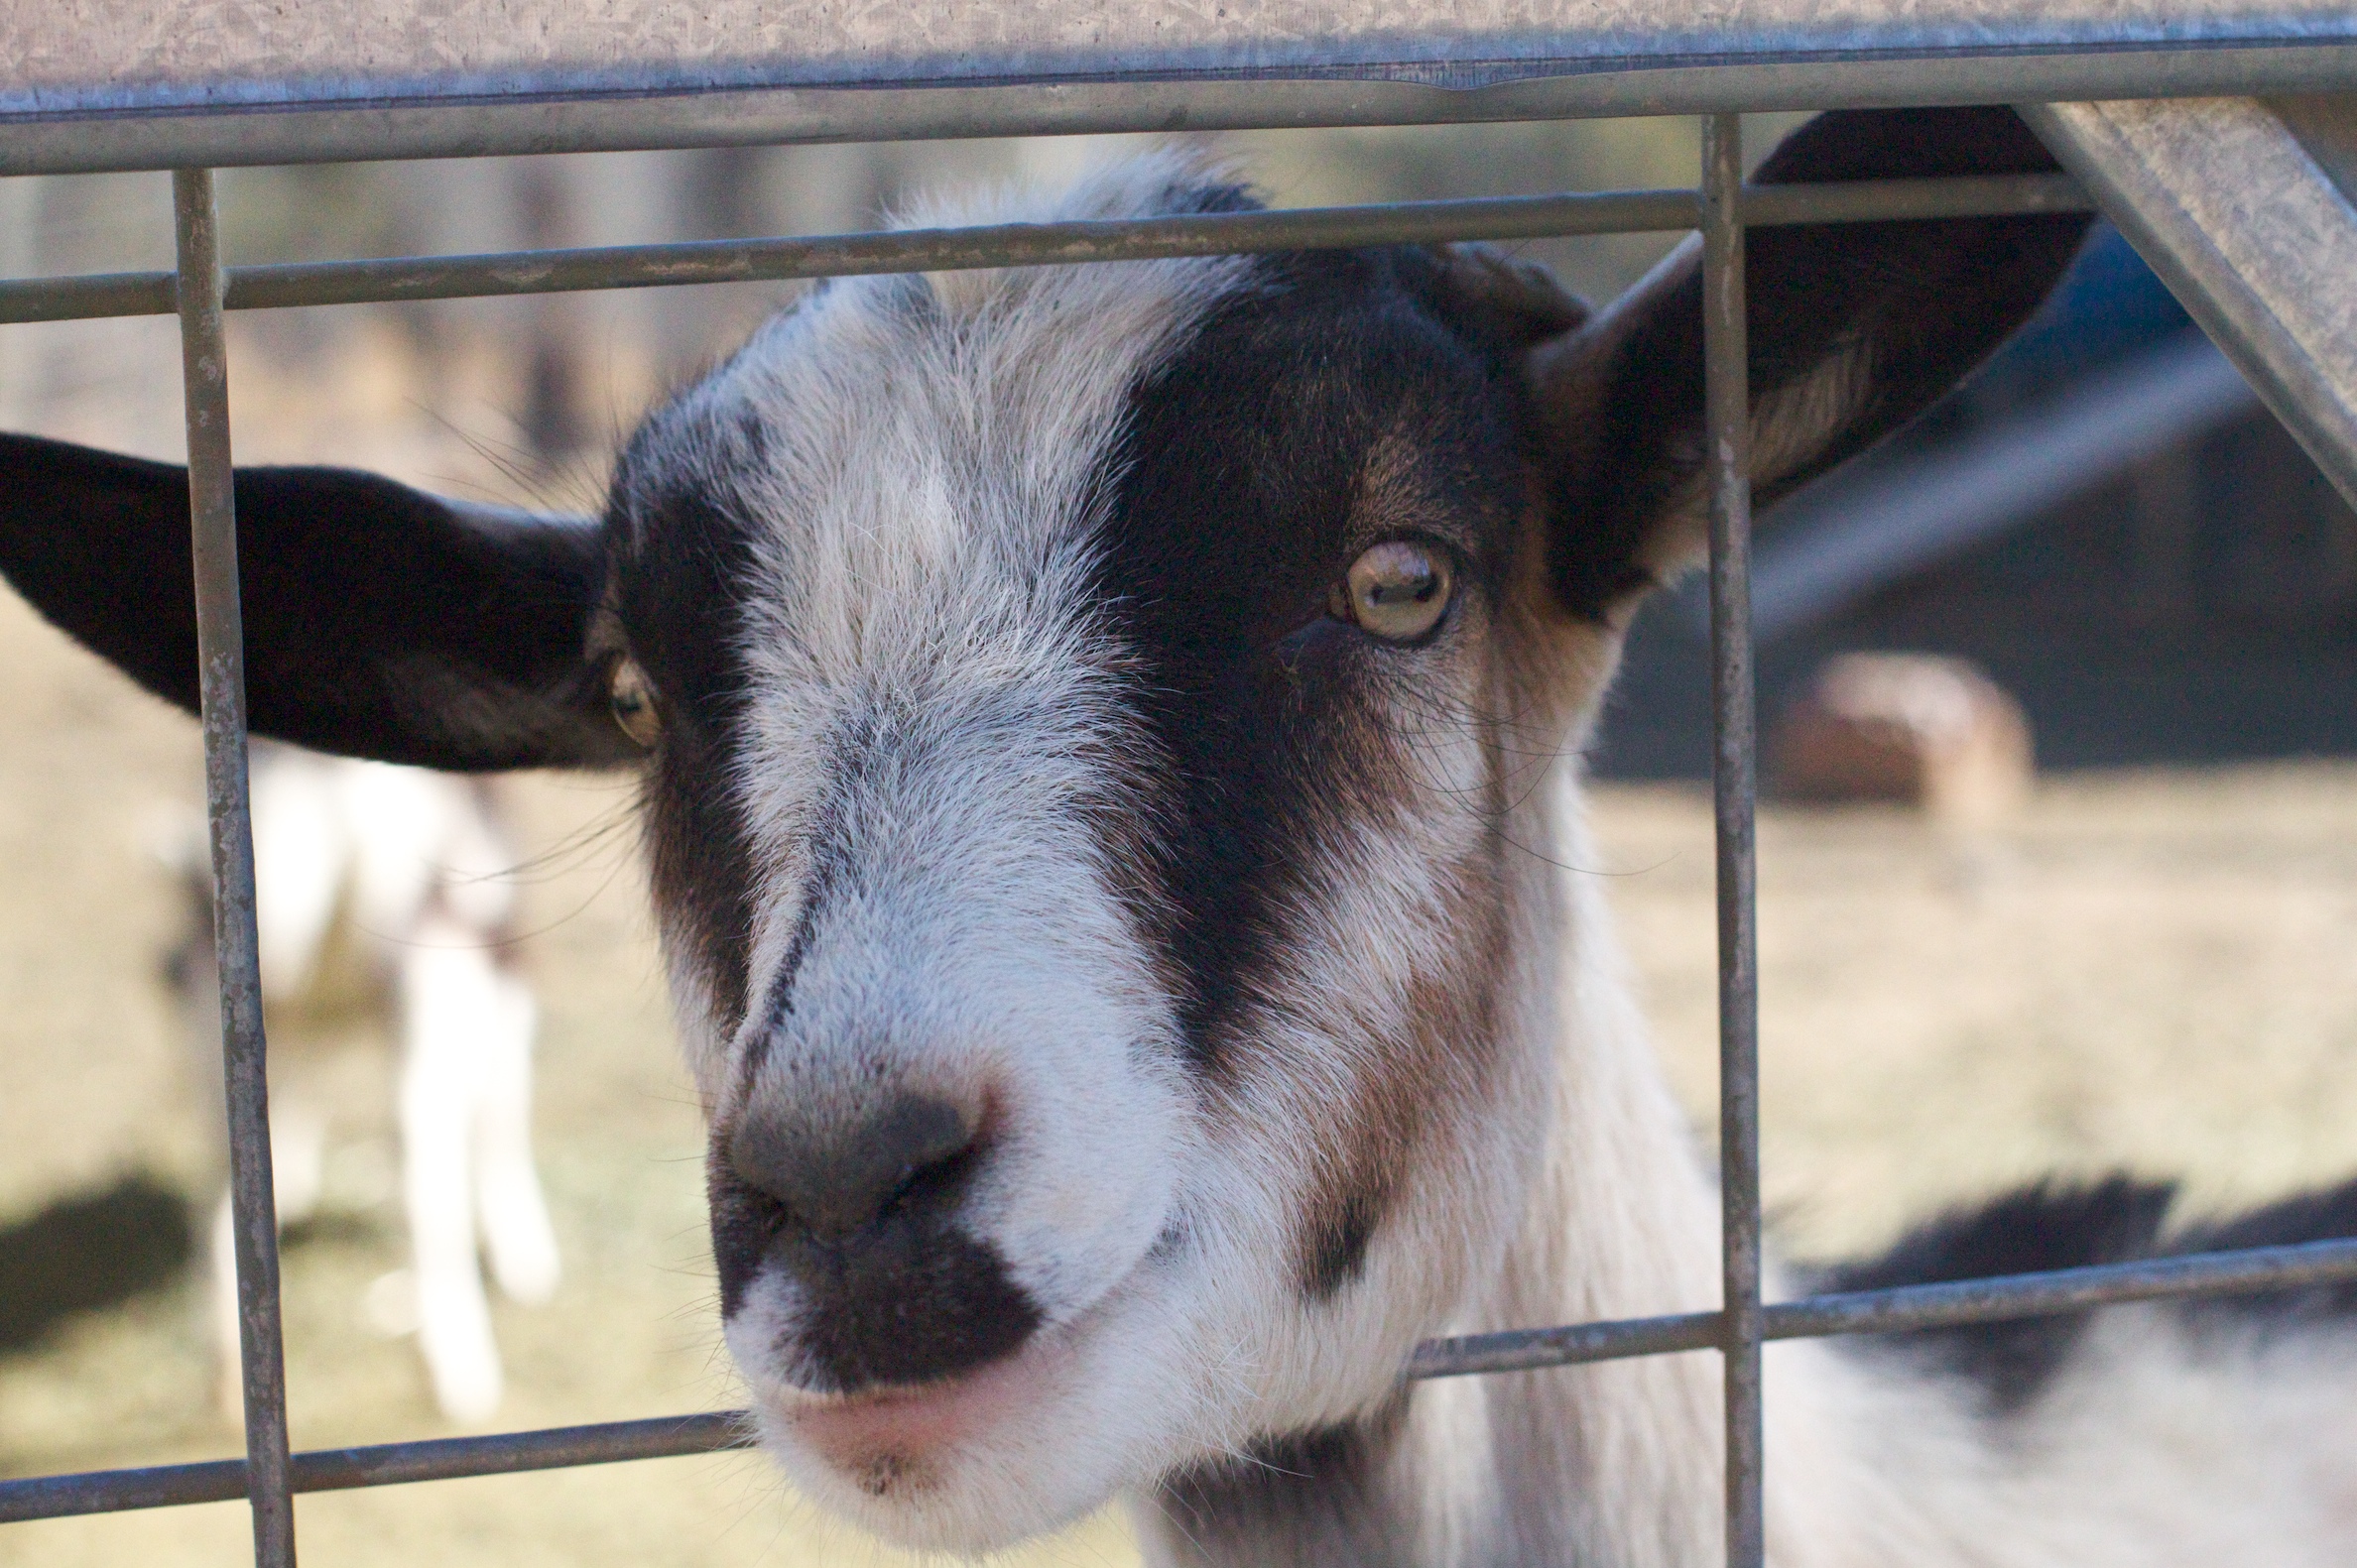
goat, sheep, mammal, fauna, goats, vertebrate, sheeps, cow goat family